Army Museum (Paris)

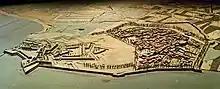
Model of Château-d'Oléron in the Musée des Plans-Reliefs (1703)

The "Musée des Plans-Reliefs" is a museum of military models located within the Musée de l'Armée. About 100 models, created between 1668 and 1870, are currently on display in the museum. The construction of models dates to 1668 when the Marquis de Louvois, minister of war to Louis XIV, began a collection of three-dimensional models of fortified cities for military purposes, and kept growing until 1870 with the disappearance of "fortifications bastionnées".